Hanna-Barbera

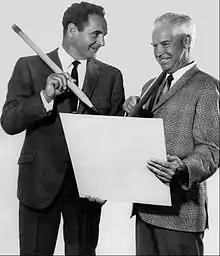
William Hanna (right) and Joseph Barbera (left) seen in a 1965 photograph

In 1963, Hanna-Barbera's operations moved to 3400 Cahuenga Boulevard West in Hollywood Hills/Studio City. This contemporary office building was designed by architect Arthur Froehlich. Its ultra-modern design included a sculpted latticework exterior, moat, fountains, and a "Jetsons"-like tower. "The Magilla Gorilla Show", "Jonny Quest", "The Peter Potamus Show", "Atom Ant" and "Secret Squirrel" followed in 1964 and 1965.